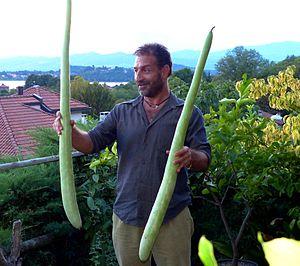
Lagenaria longissima, appelée calebasse longue, calebasse massue, gourde massue ou massue d'Hercule, est une variété de calebasse, parfois apparentée de manière erronée à la courgette. Elle est appelée zucca da pergola ou zucca serpente en Italie, courge slaouie au Maroc, courge du Mzab en Algérie, ou encore long melon ou lauki en Inde. Il existe différents cultivars, faisant souvent référence à un nom local.